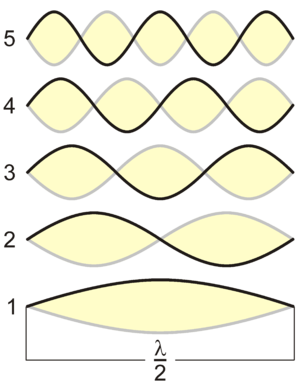
Deltone
Forskellige deltoner på en svingende streng.
En deltone er en enkel sinustone som sammen med andre deltoner giver en sammensat tone. Deltonernes forskellige styrke og frekvens giver den sammensatte tone sin klangfarve. Den deltone som har længst frekvens kaldes grundtonen og samtlige andre deltoner kaldes overtoner. Tonerne fra alle akustiske instrumenter er sammensatte og indeholder altså flere deltoner.